Describe the emotion expressed in this image:  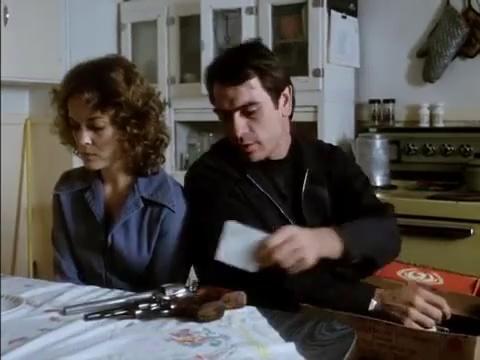
This person displays Suffering, valence and arousal with low intensity.